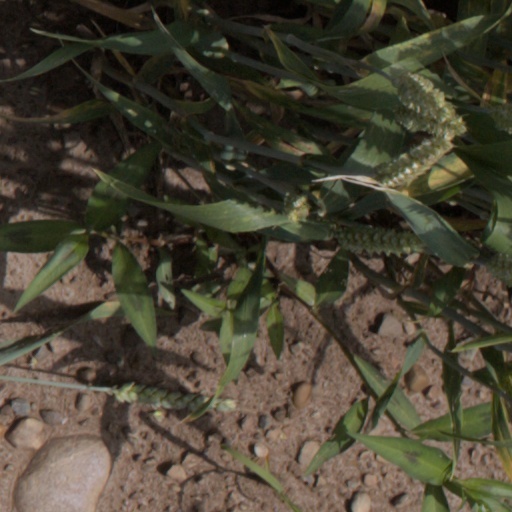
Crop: wheat